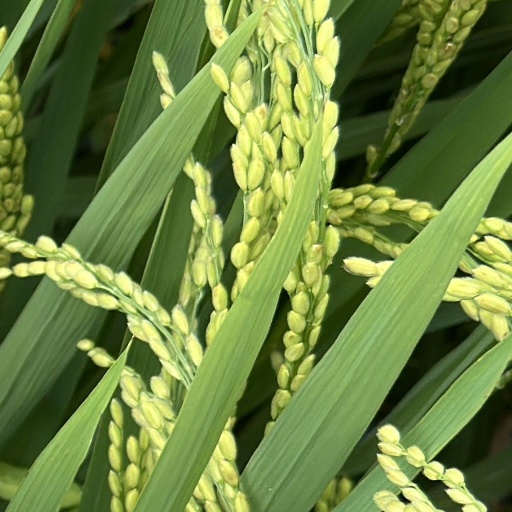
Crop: rice